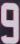
Number: 9